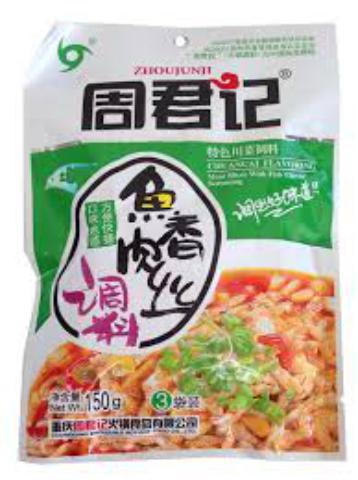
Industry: Food